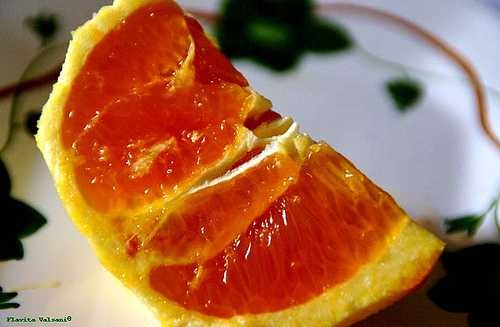
Label: Orange